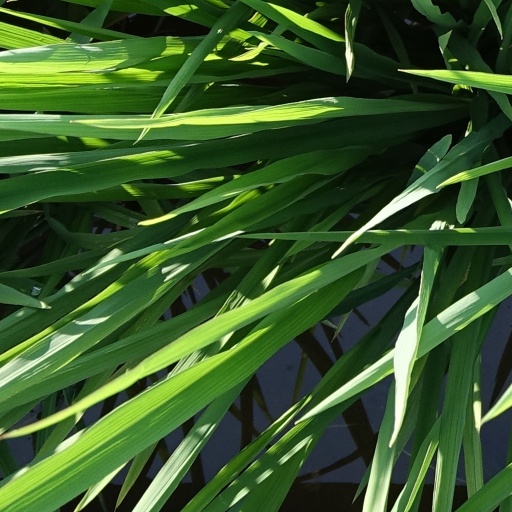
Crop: rice